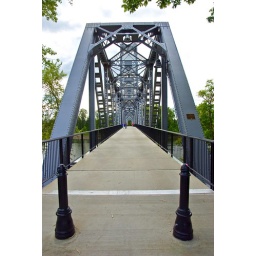
used to be train bridge; over Willamette river